Keke Coutee

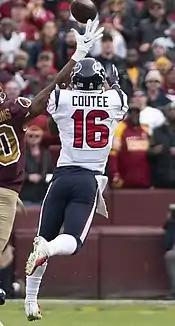
Coutee in 2018

Coutee missed the first three games of the 2018 season with a hamstring injury. Coutee made his NFL debut in Week 4 against the Indianapolis Colts. He finished the game with 11 receptions for 109 yards. Coutee's 11 receptions are the most receptions in a debut since the AFL–NFL merger. On "Sunday Night Football", in a 19–16 overtime victory over the Dallas Cowboys in Week 5, Coutee caught his first NFL touchdown on a one-yard pass from Deshaun Watson. He finished the game with six receptions for 51 yards and a touchdown.